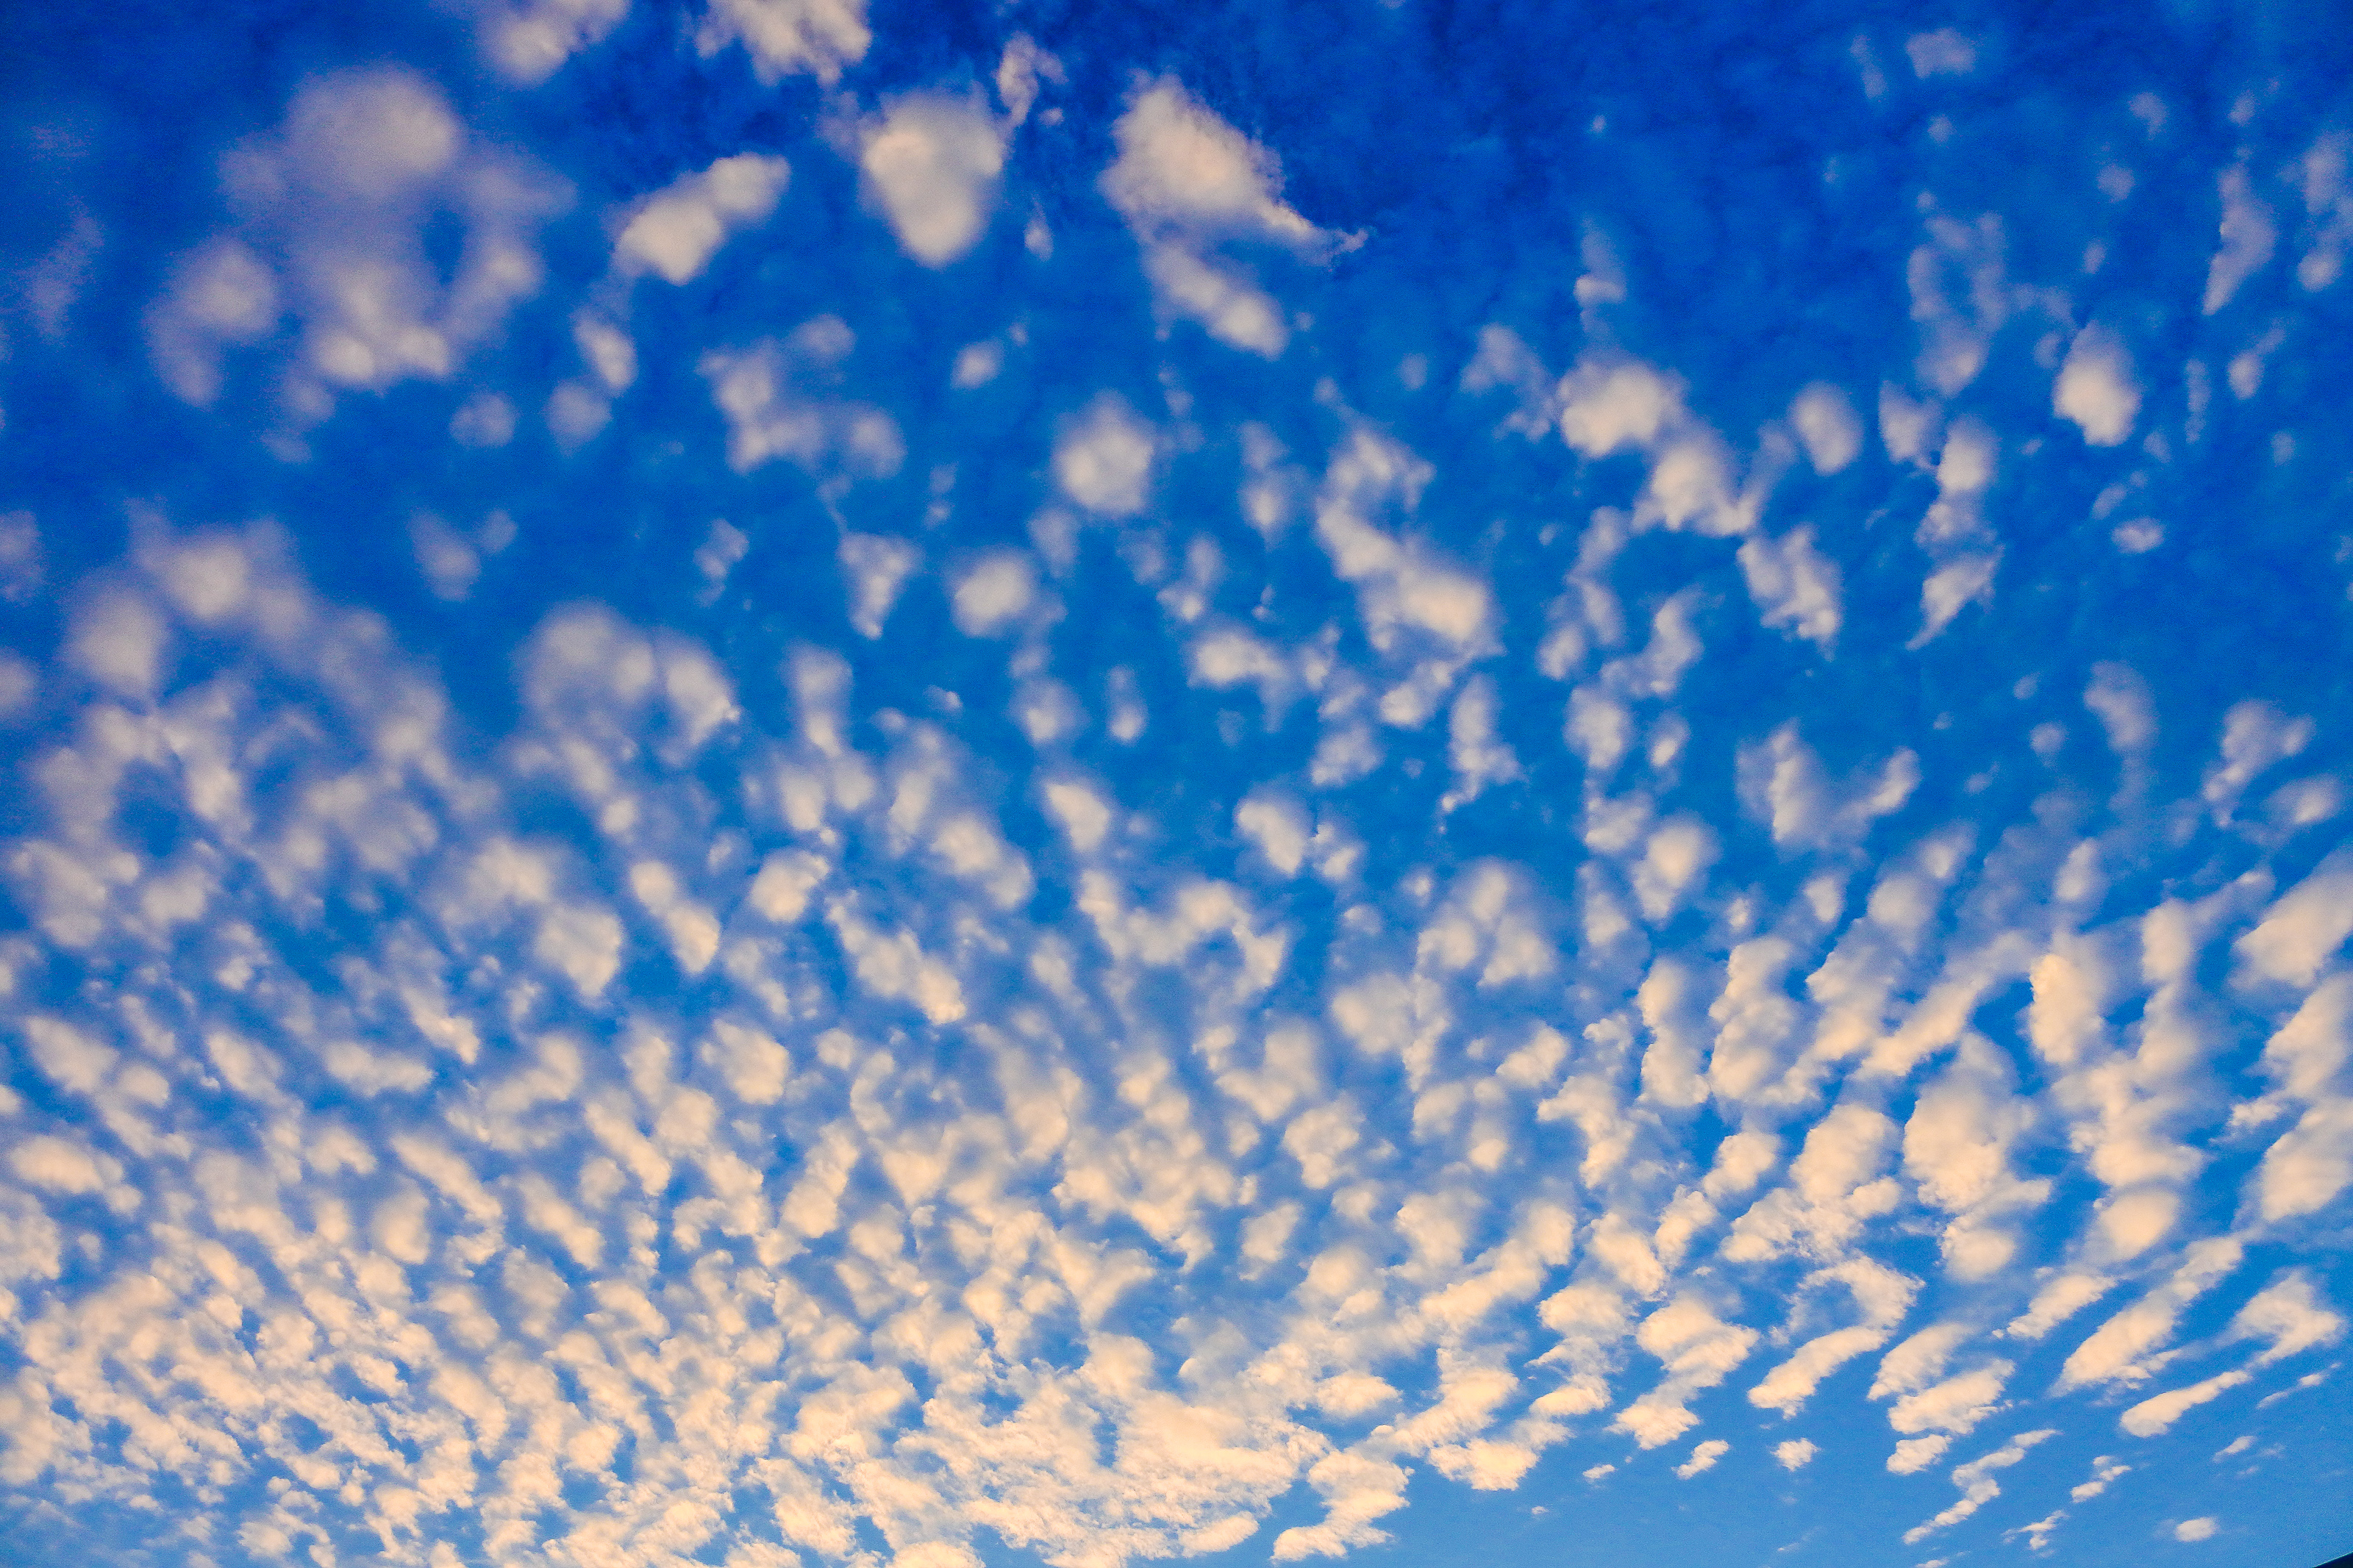
amazing, beams, beautiful, cloud, color, colorful, dark, dramatic, dusk, energy, fantasy, flash, fluffy, glow, glowing, gorgeous, heaven, high, hope, illuminated, landscape, light, nature, power, rays, religion, religious, shine, sky, skylight, skyline, space, spirit, spiritual, storm, stratosphere, sun, sunbeam, sunlight, sunset, tranquil, twilight, vibrant, view, weather, white, wind, yellow, blue, daytime, azure, pattern, water, atmosphere, electric blue, meteorological phenomenon